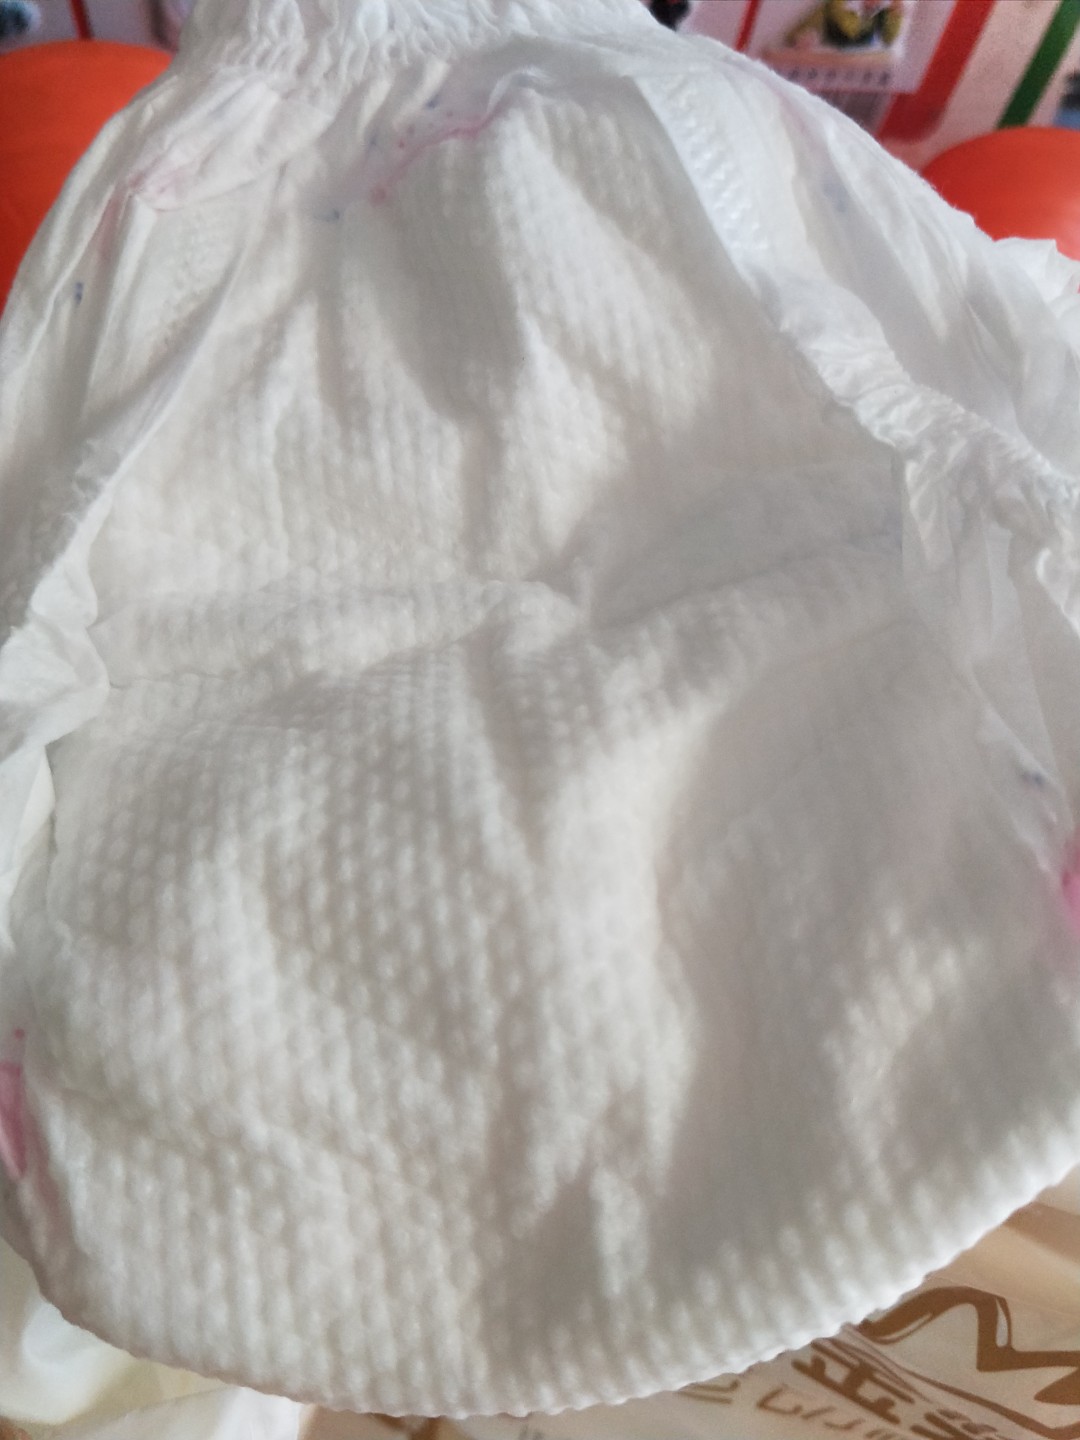
Label: trash